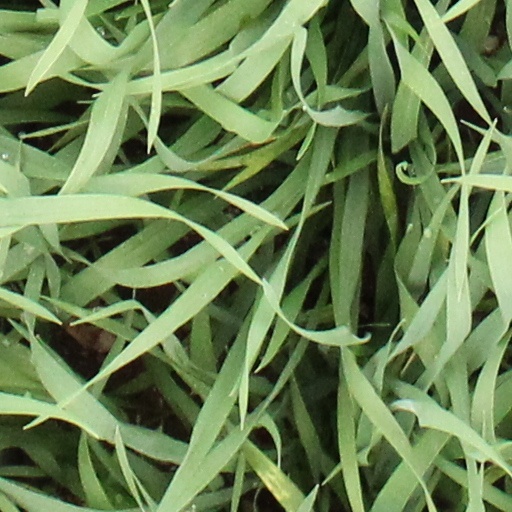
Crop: wheat